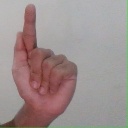
अक्षर: ळ